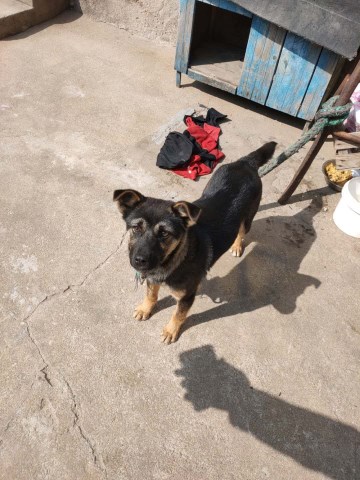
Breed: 3336-n000121-chinese_rural_dog